Florence Gschwend

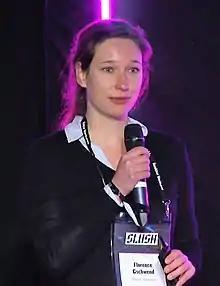

Florence Gschwend is a Swiss chemical engineer and Royal Academy of Engineering Enterprise Fellow at Imperial College London. She is the founder and CEO of Lixea (formerly Chrysalix Technologies), a spin-out company that commercialises wood fractionation to enable a circular bioeconomy.